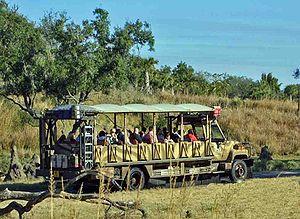
Disney's Animal Kingdom ouvert au public le 22 avril.
Disney's Animal Kingdom est un parc à thème zoologique américain. Il a ouvert ses portes le 22 avril 1998 à Walt Disney World Resort à l'ouest de la propriété, sur de nombreux marais, à proximité de la ferme forestière du domaine. Plus grand des parcs Disney, c'est la réponse de la Walt Disney Company au succès grandissant des parcs animaliers en Floride tel Busch Gardens Tampa ou SeaWorld Orlando.